Struggle (2013 film)

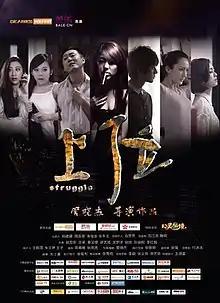
Film poster

Struggle is a 2013 Chinese teen film directed and written by Guan Xiaojie, starring Zhao Yihuan, Wen Zhuo, Hu Yue, Wen Mengyang, You Yitian, and Ruo Qi. Within a month the film grossed ¥200 million in China.